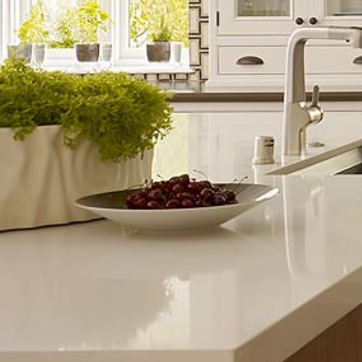
Material: food